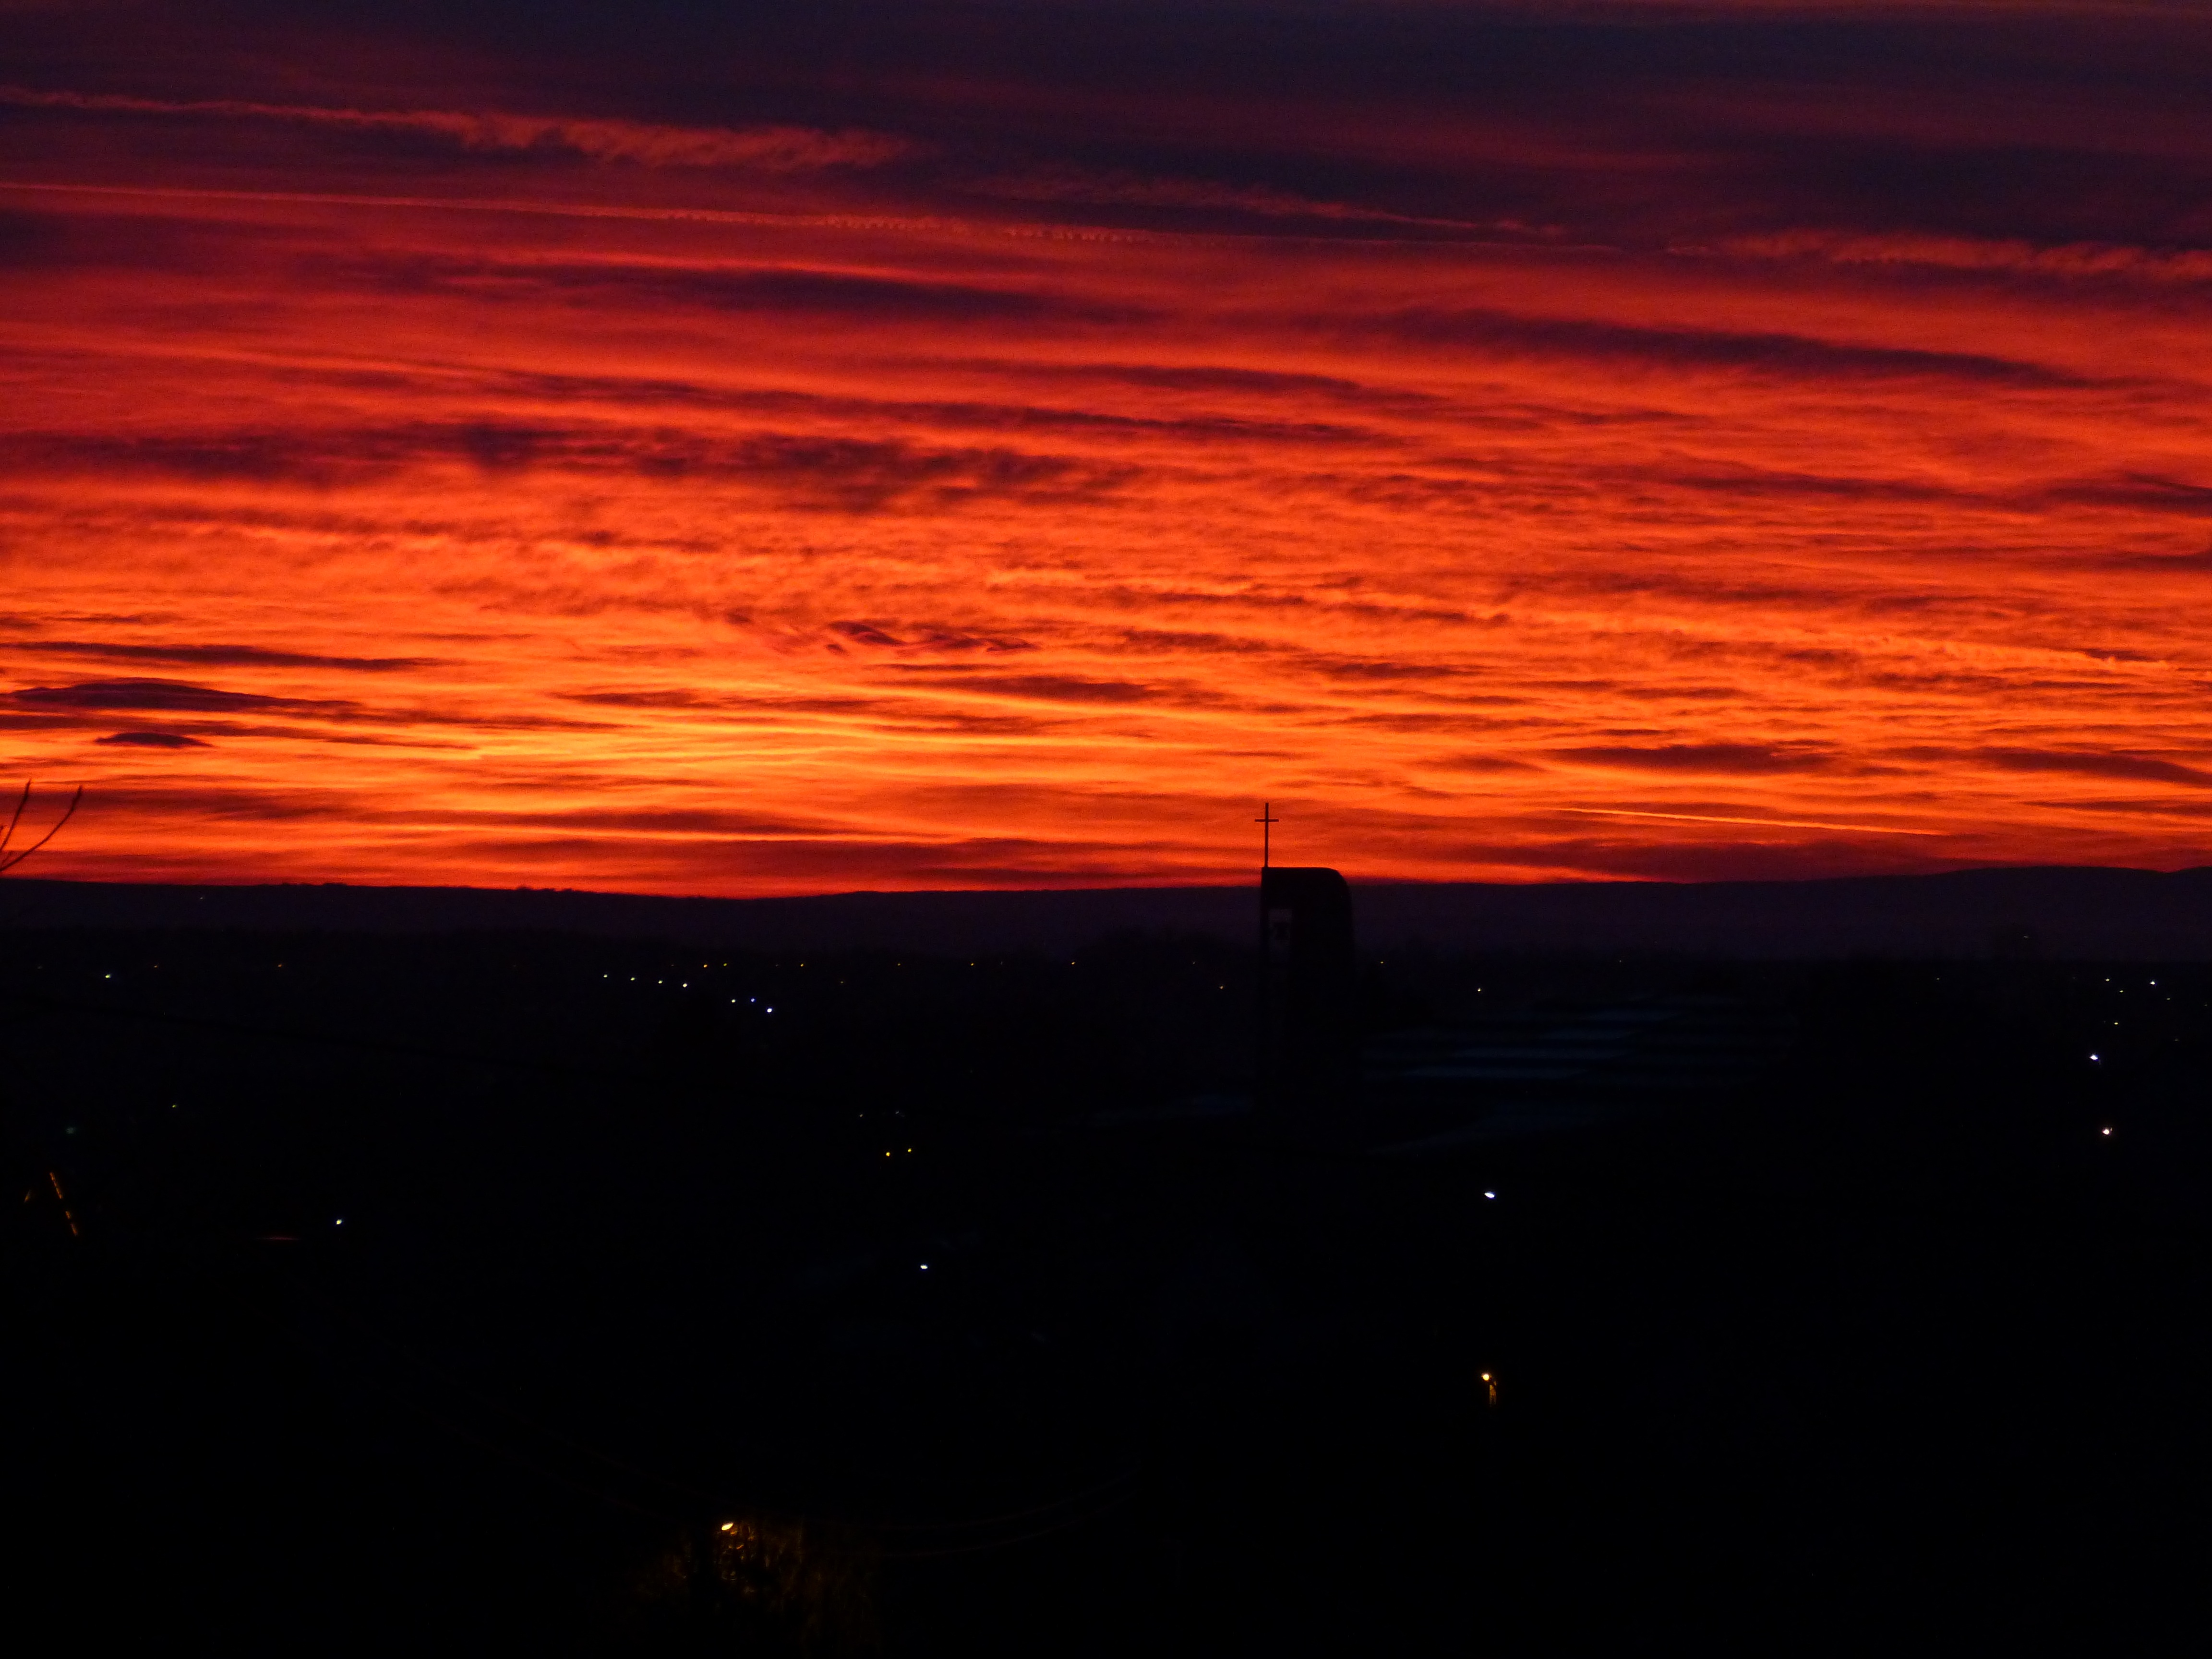
sea, horizon, light, cloud, sky, sunrise, sunset, morning, dawn, atmosphere, dusk, evening, in the evening, o, nightfall, afterglow, red sky at morning